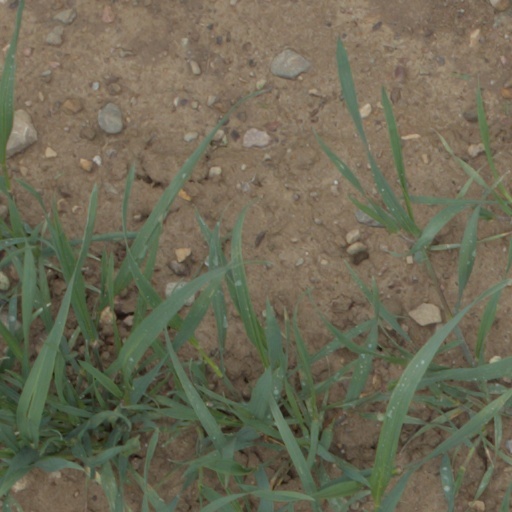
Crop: wheat